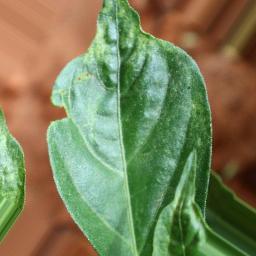
Label: mites_and_trips